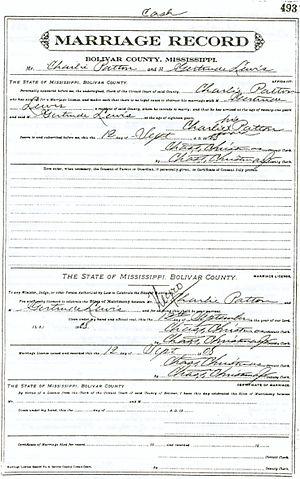
Charlie Patton, mieux connu sous Charley Patton était un guitariste et chanteur de Delta blues américain. Patton est aujourd’hui considéré comme le « père du delta blues » et est une des figures antérieures les mieux connues de la musique populaire américaine.